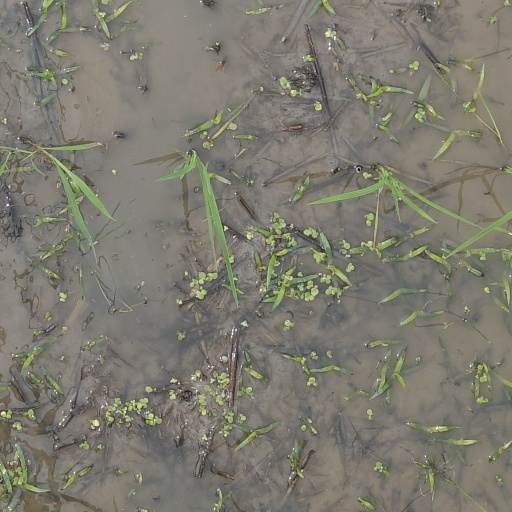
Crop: rice